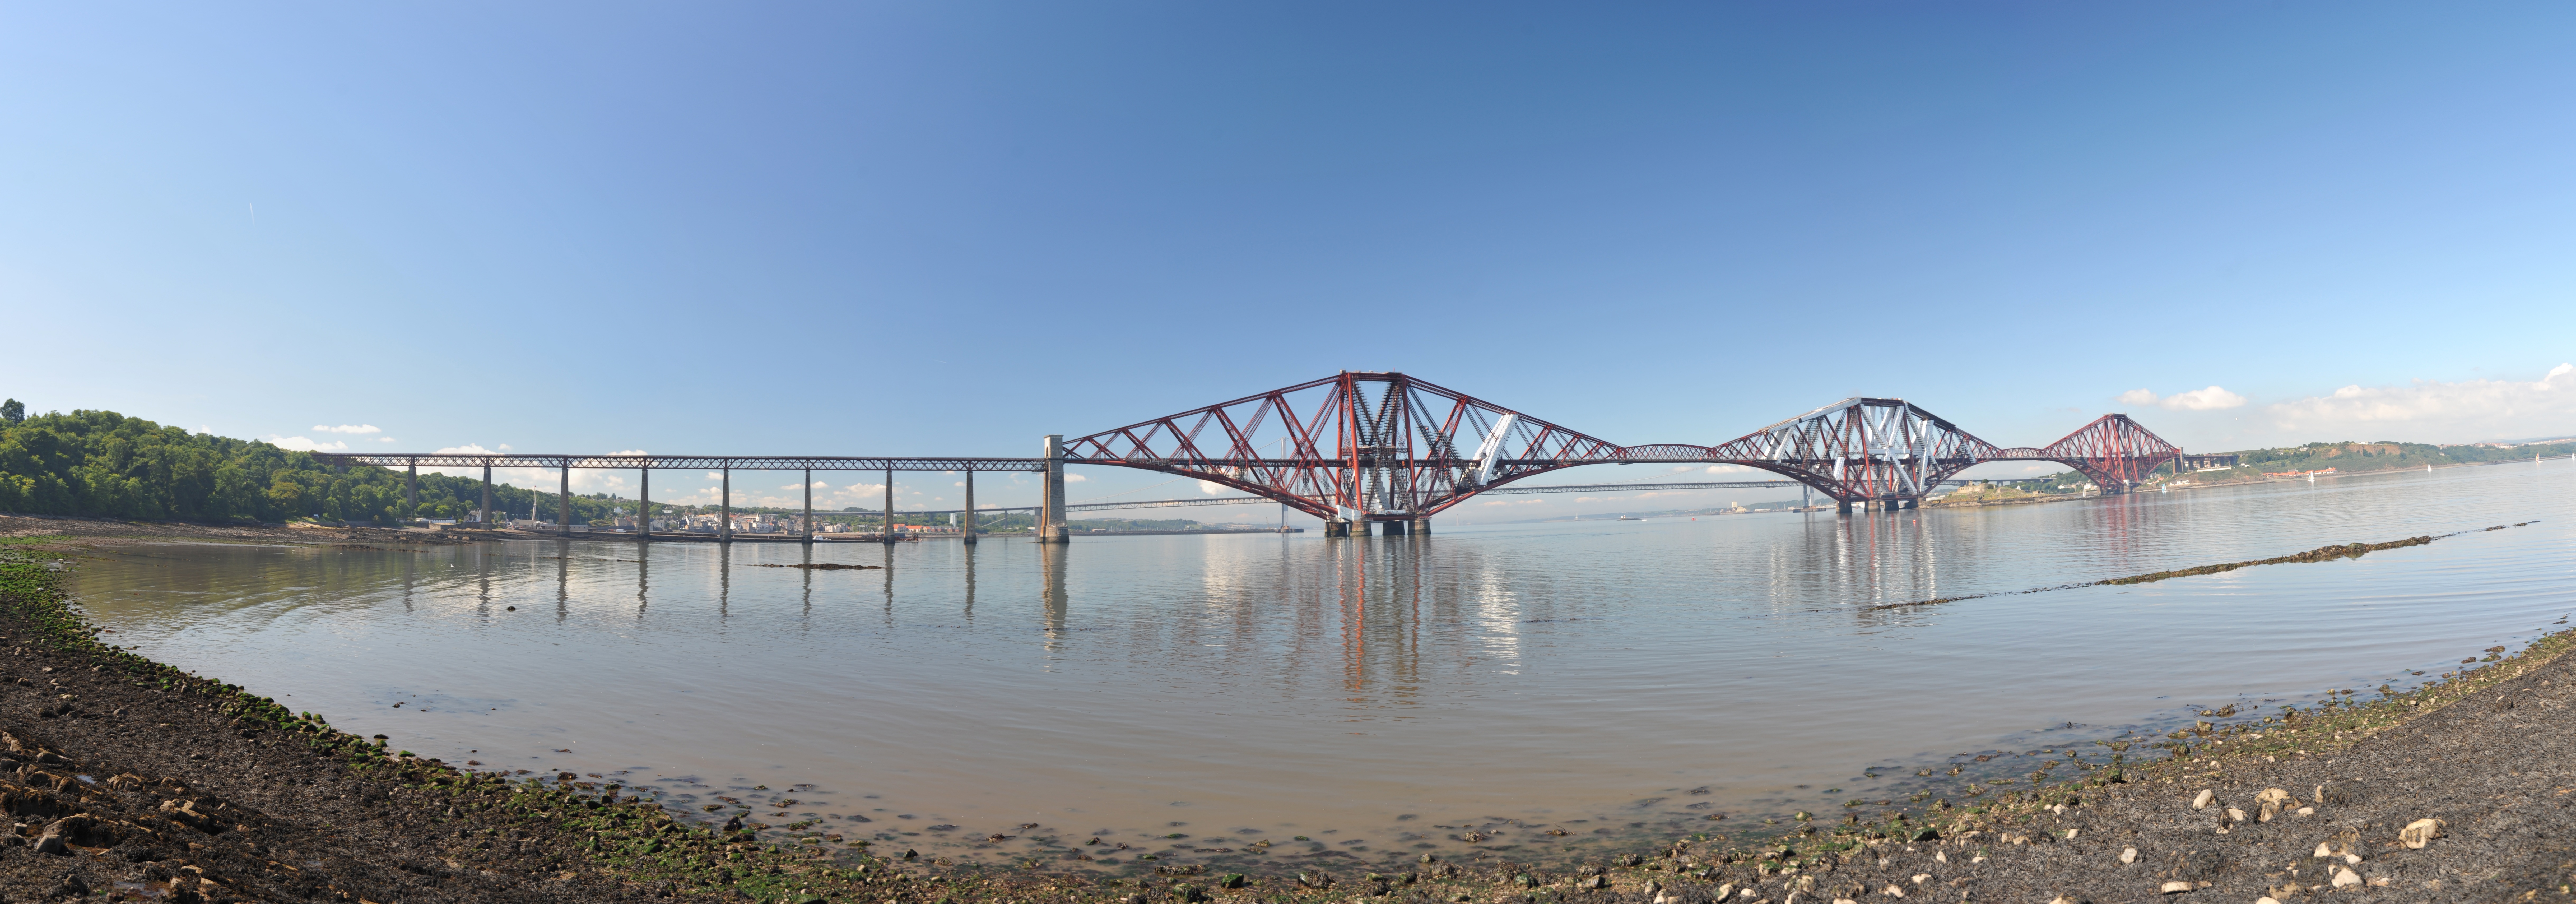
railway, bridge, river, walkway, panorama, reflection, reservoir, waterway, edinburgh, arch bridge, nonbuilding structure